Lango people

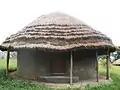
Lango house

The Lango people speak the Lango language, a Western Nilotic language of the Southern Luo group.